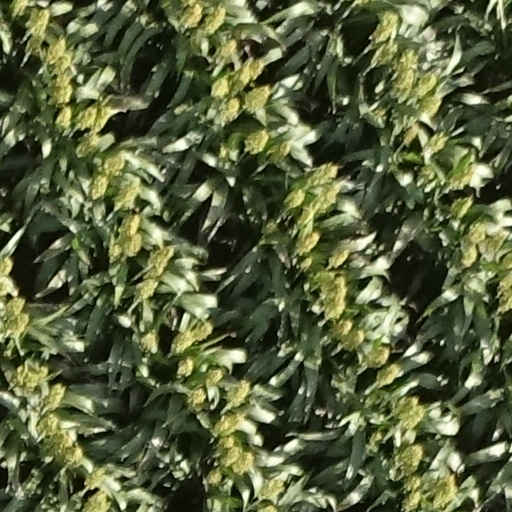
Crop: sorghum